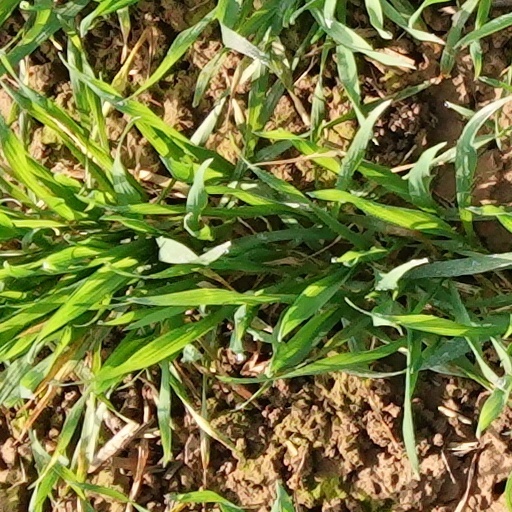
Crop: wheat